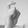
ASL letter: X